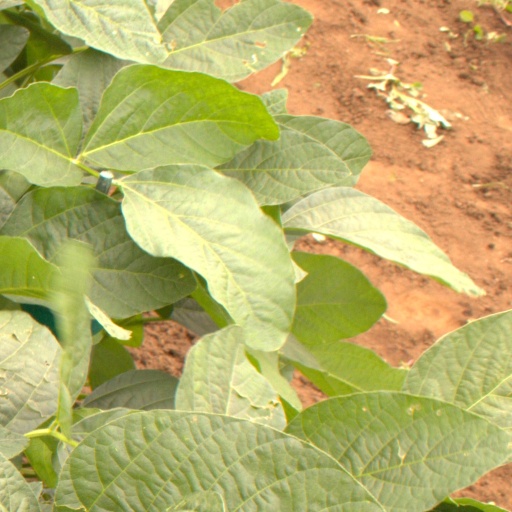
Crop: soybean